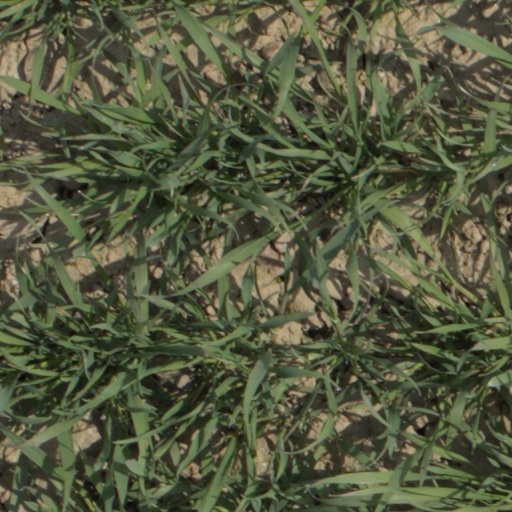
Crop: wheat